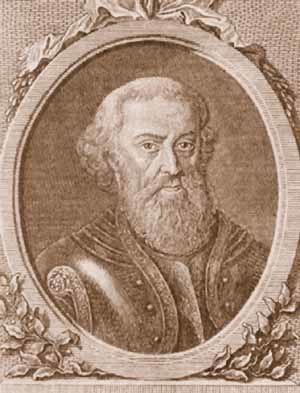
Artamon Sergueïevitch Matveïev, né en 1625 et mort le 27 mai 1682 à Moscou, est un diplomate et homme politique russe. Il dirigea le Prikase Malorossiysky, puis le Prikaze Posolsky de 1671 à 1676. Conseiller d'Alexis Iᵉʳ de Russie, il fut aussi chef des streltsy.